Well Hung Lover

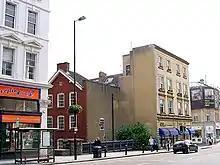
The mural as seen from Park Street in 2006. Brook Sexual Health Clinic is the red brick building in the middle, with the mural on the side wall.

At the time of creation, the artwork was stencilled on the side wall of Brook Sexual Health Clinic on Frogmore Street, which has since relocated. Banksy was reportedly unaware that the building was a sexual health clinic, and found humour in the irony when they were told via email. As the mural is approximately above street level, it is almost level with, and can be best viewed from, the Park Street bridge, above Frogmore Street.